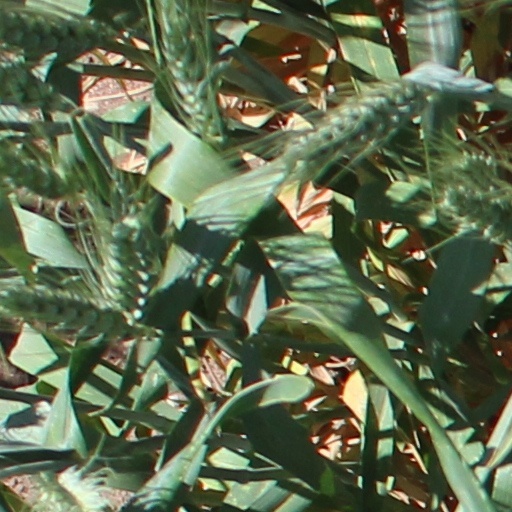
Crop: wheat